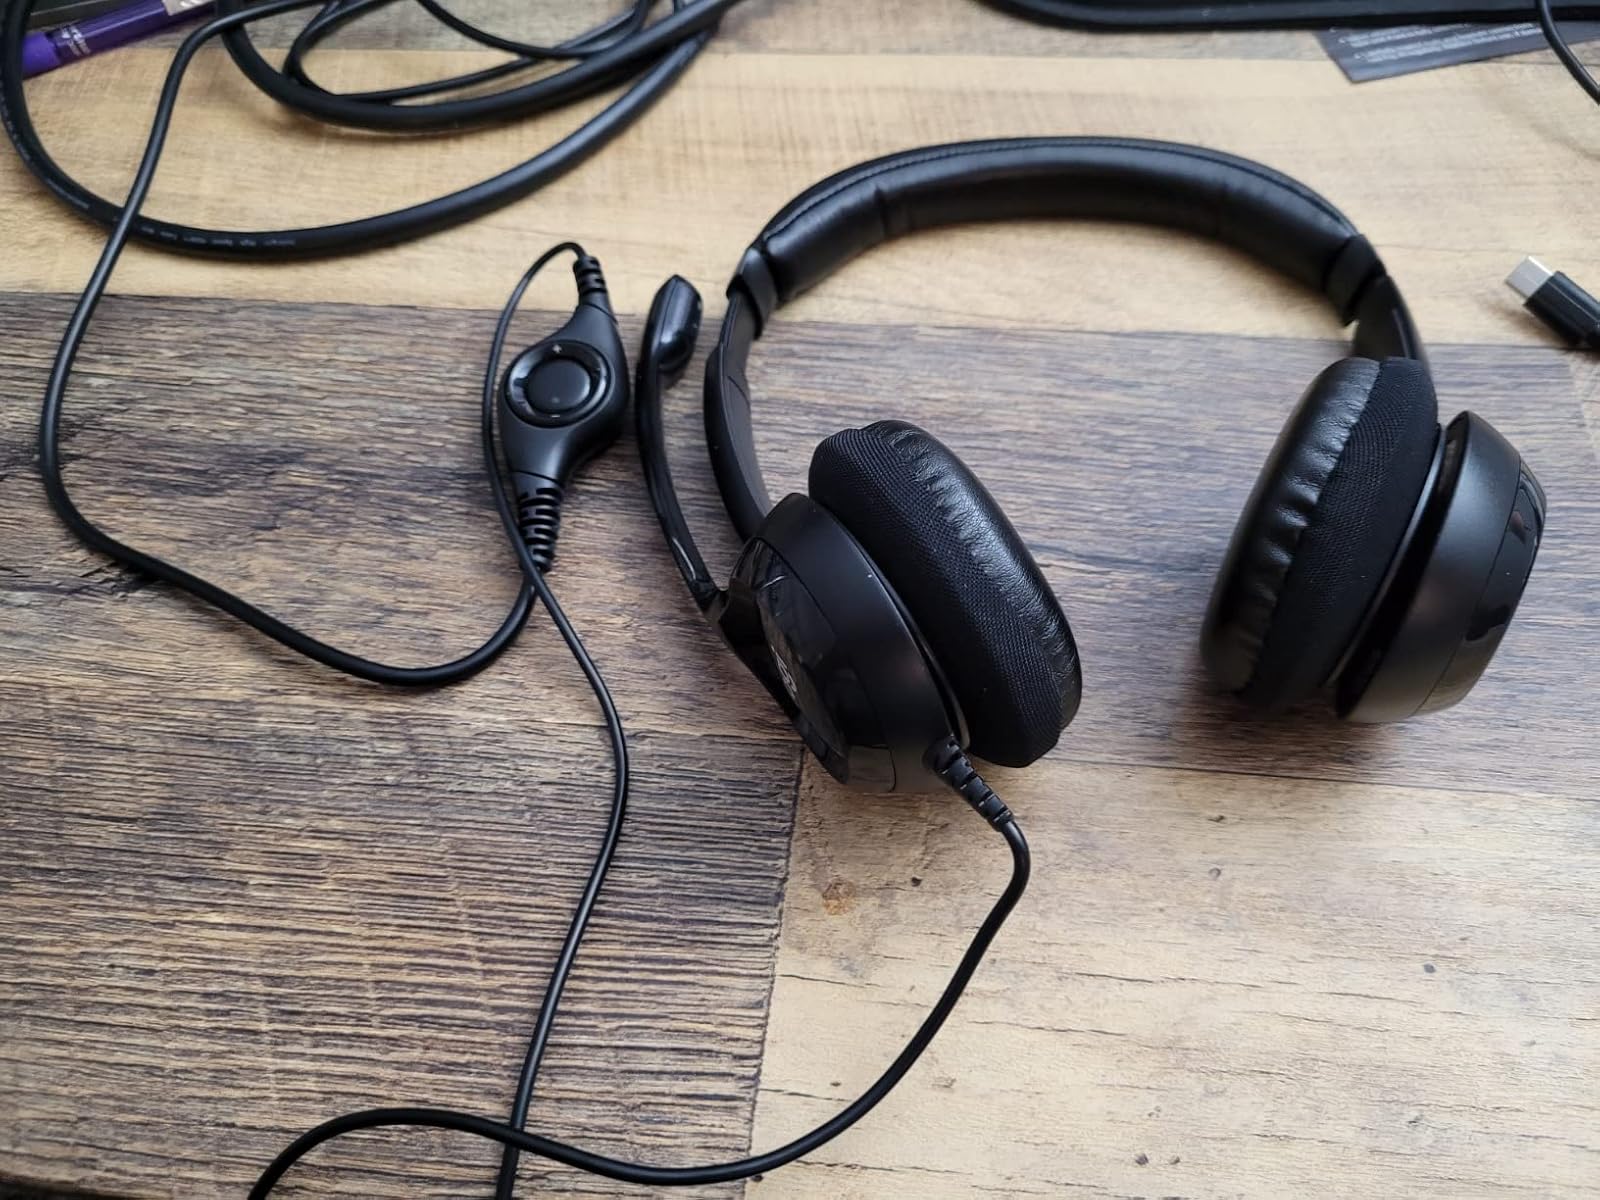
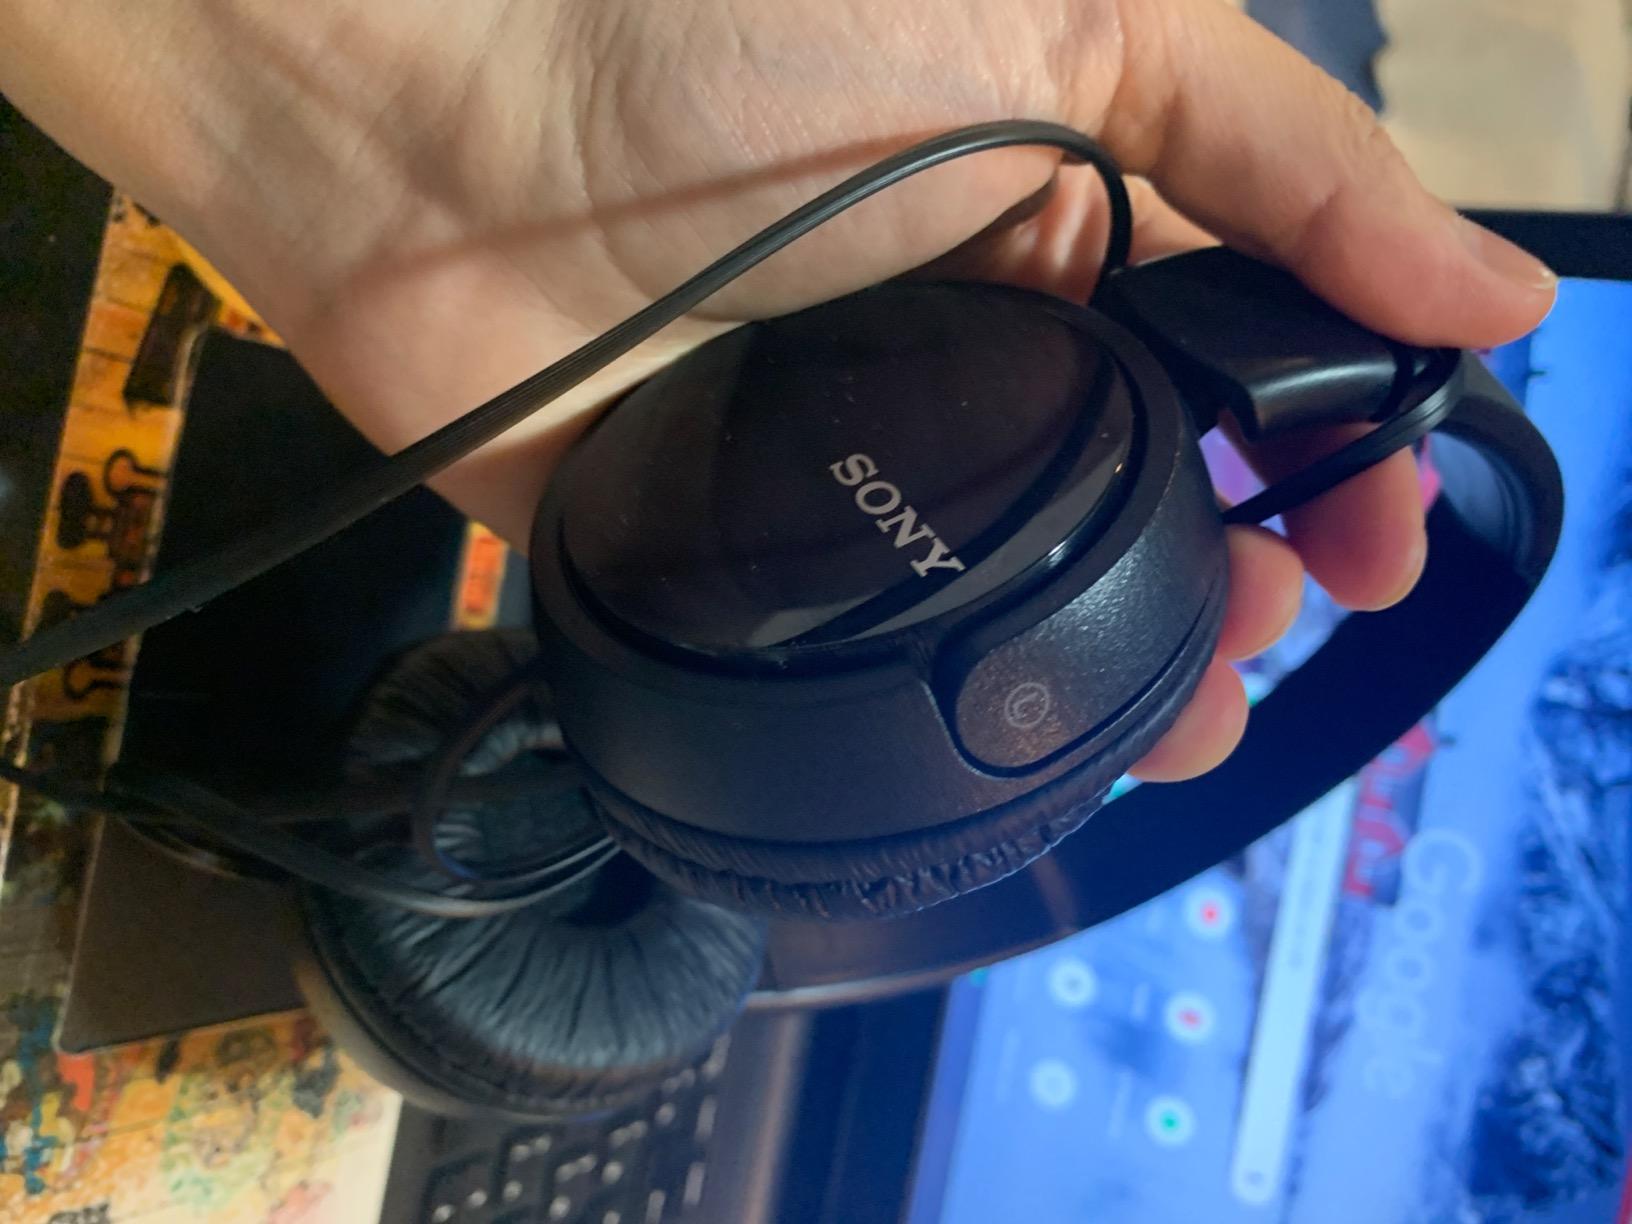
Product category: headphones
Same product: no